John Mylong

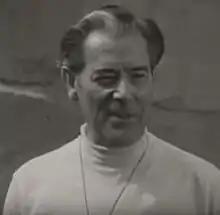
Mylong in "Robot Monster" (1953)

John Mylong (born Adolf Heinrich Münz; September 27, 1892 – September 8, 1975), also known as Jack Mylong-Münz, was an Austrian actor, who later settled in the United States.